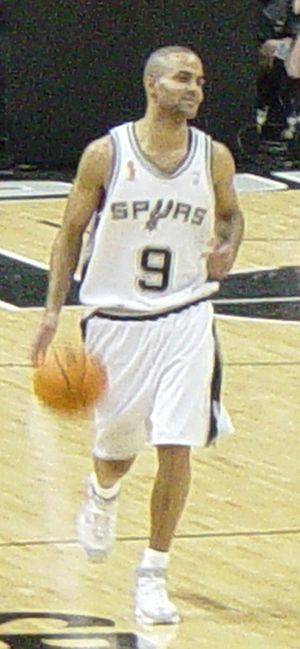
Tony Parker
William Anthony Parker, II er en professionel fransk basketballspiller, som spiller i NBA for San Antonio Spurs og anfører for det franske basketballlandshold.